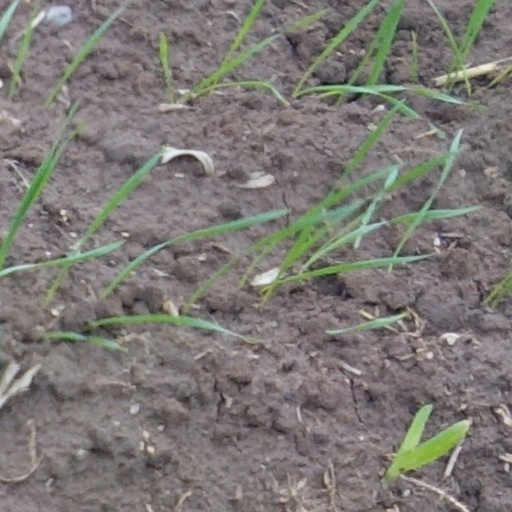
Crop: wheat